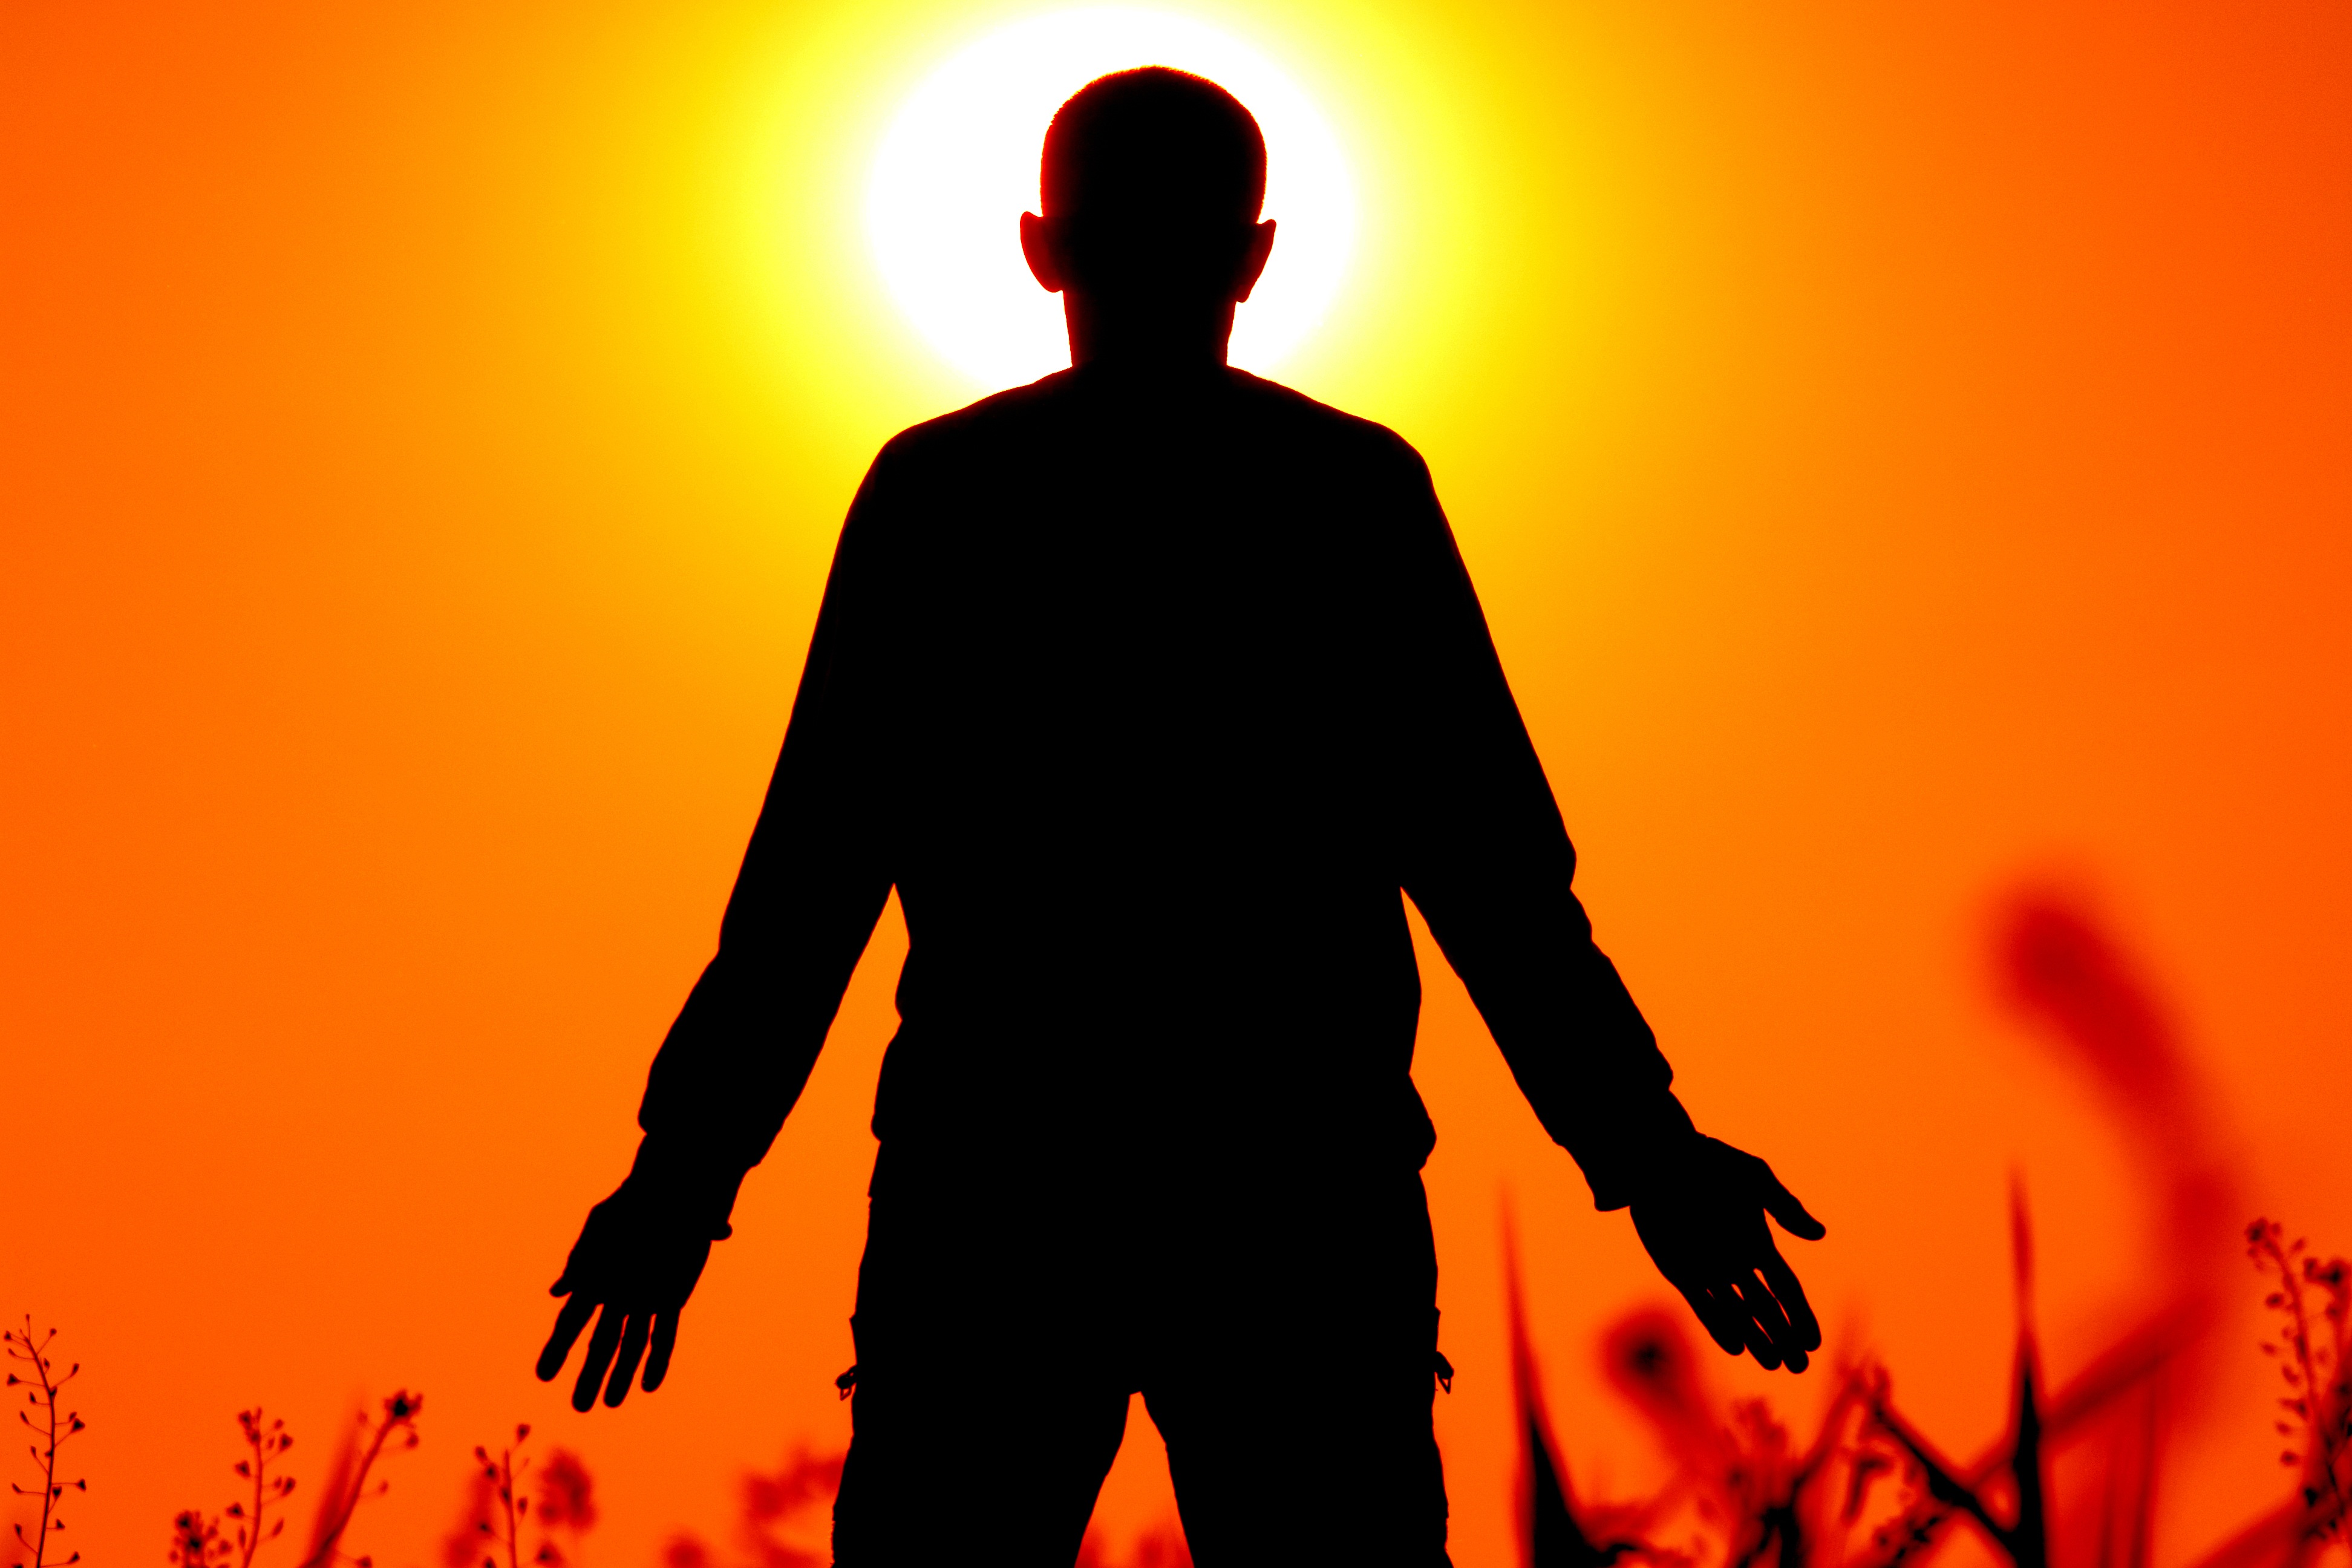
outdoor, silhouette, person, blur, people, sun, red, relax, space, meditate, lifestyle, blurred, health, zen, spiritual, activity, energy, focus, meditation, pose, control, spirit, dimension, body, fit, active, practice, concentration, meditating, master, spirituality, wellness, healthcare, wellbeing, pure energy